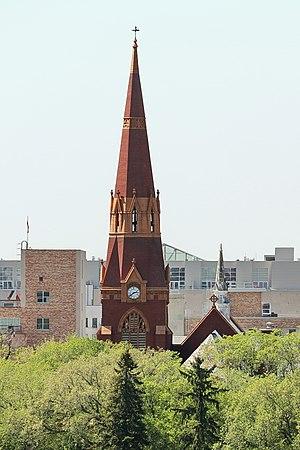
La Saskatchewan est une province de l'Ouest du Canada, située dans la région des prairies, entourée à l'ouest par l'Alberta, au nord par les Territoires du Nord-Ouest et à l'est par le Manitoba. La Saskatchewan comporte également une frontière au sud avec les États américains du Montana et du Dakota du Nord. Elle s'étend sur une superficie de 651 900 km² et compte une population de 1 098 352 habitants en 2016. La plus grande ville est Saskatoon et la capitale Regina.